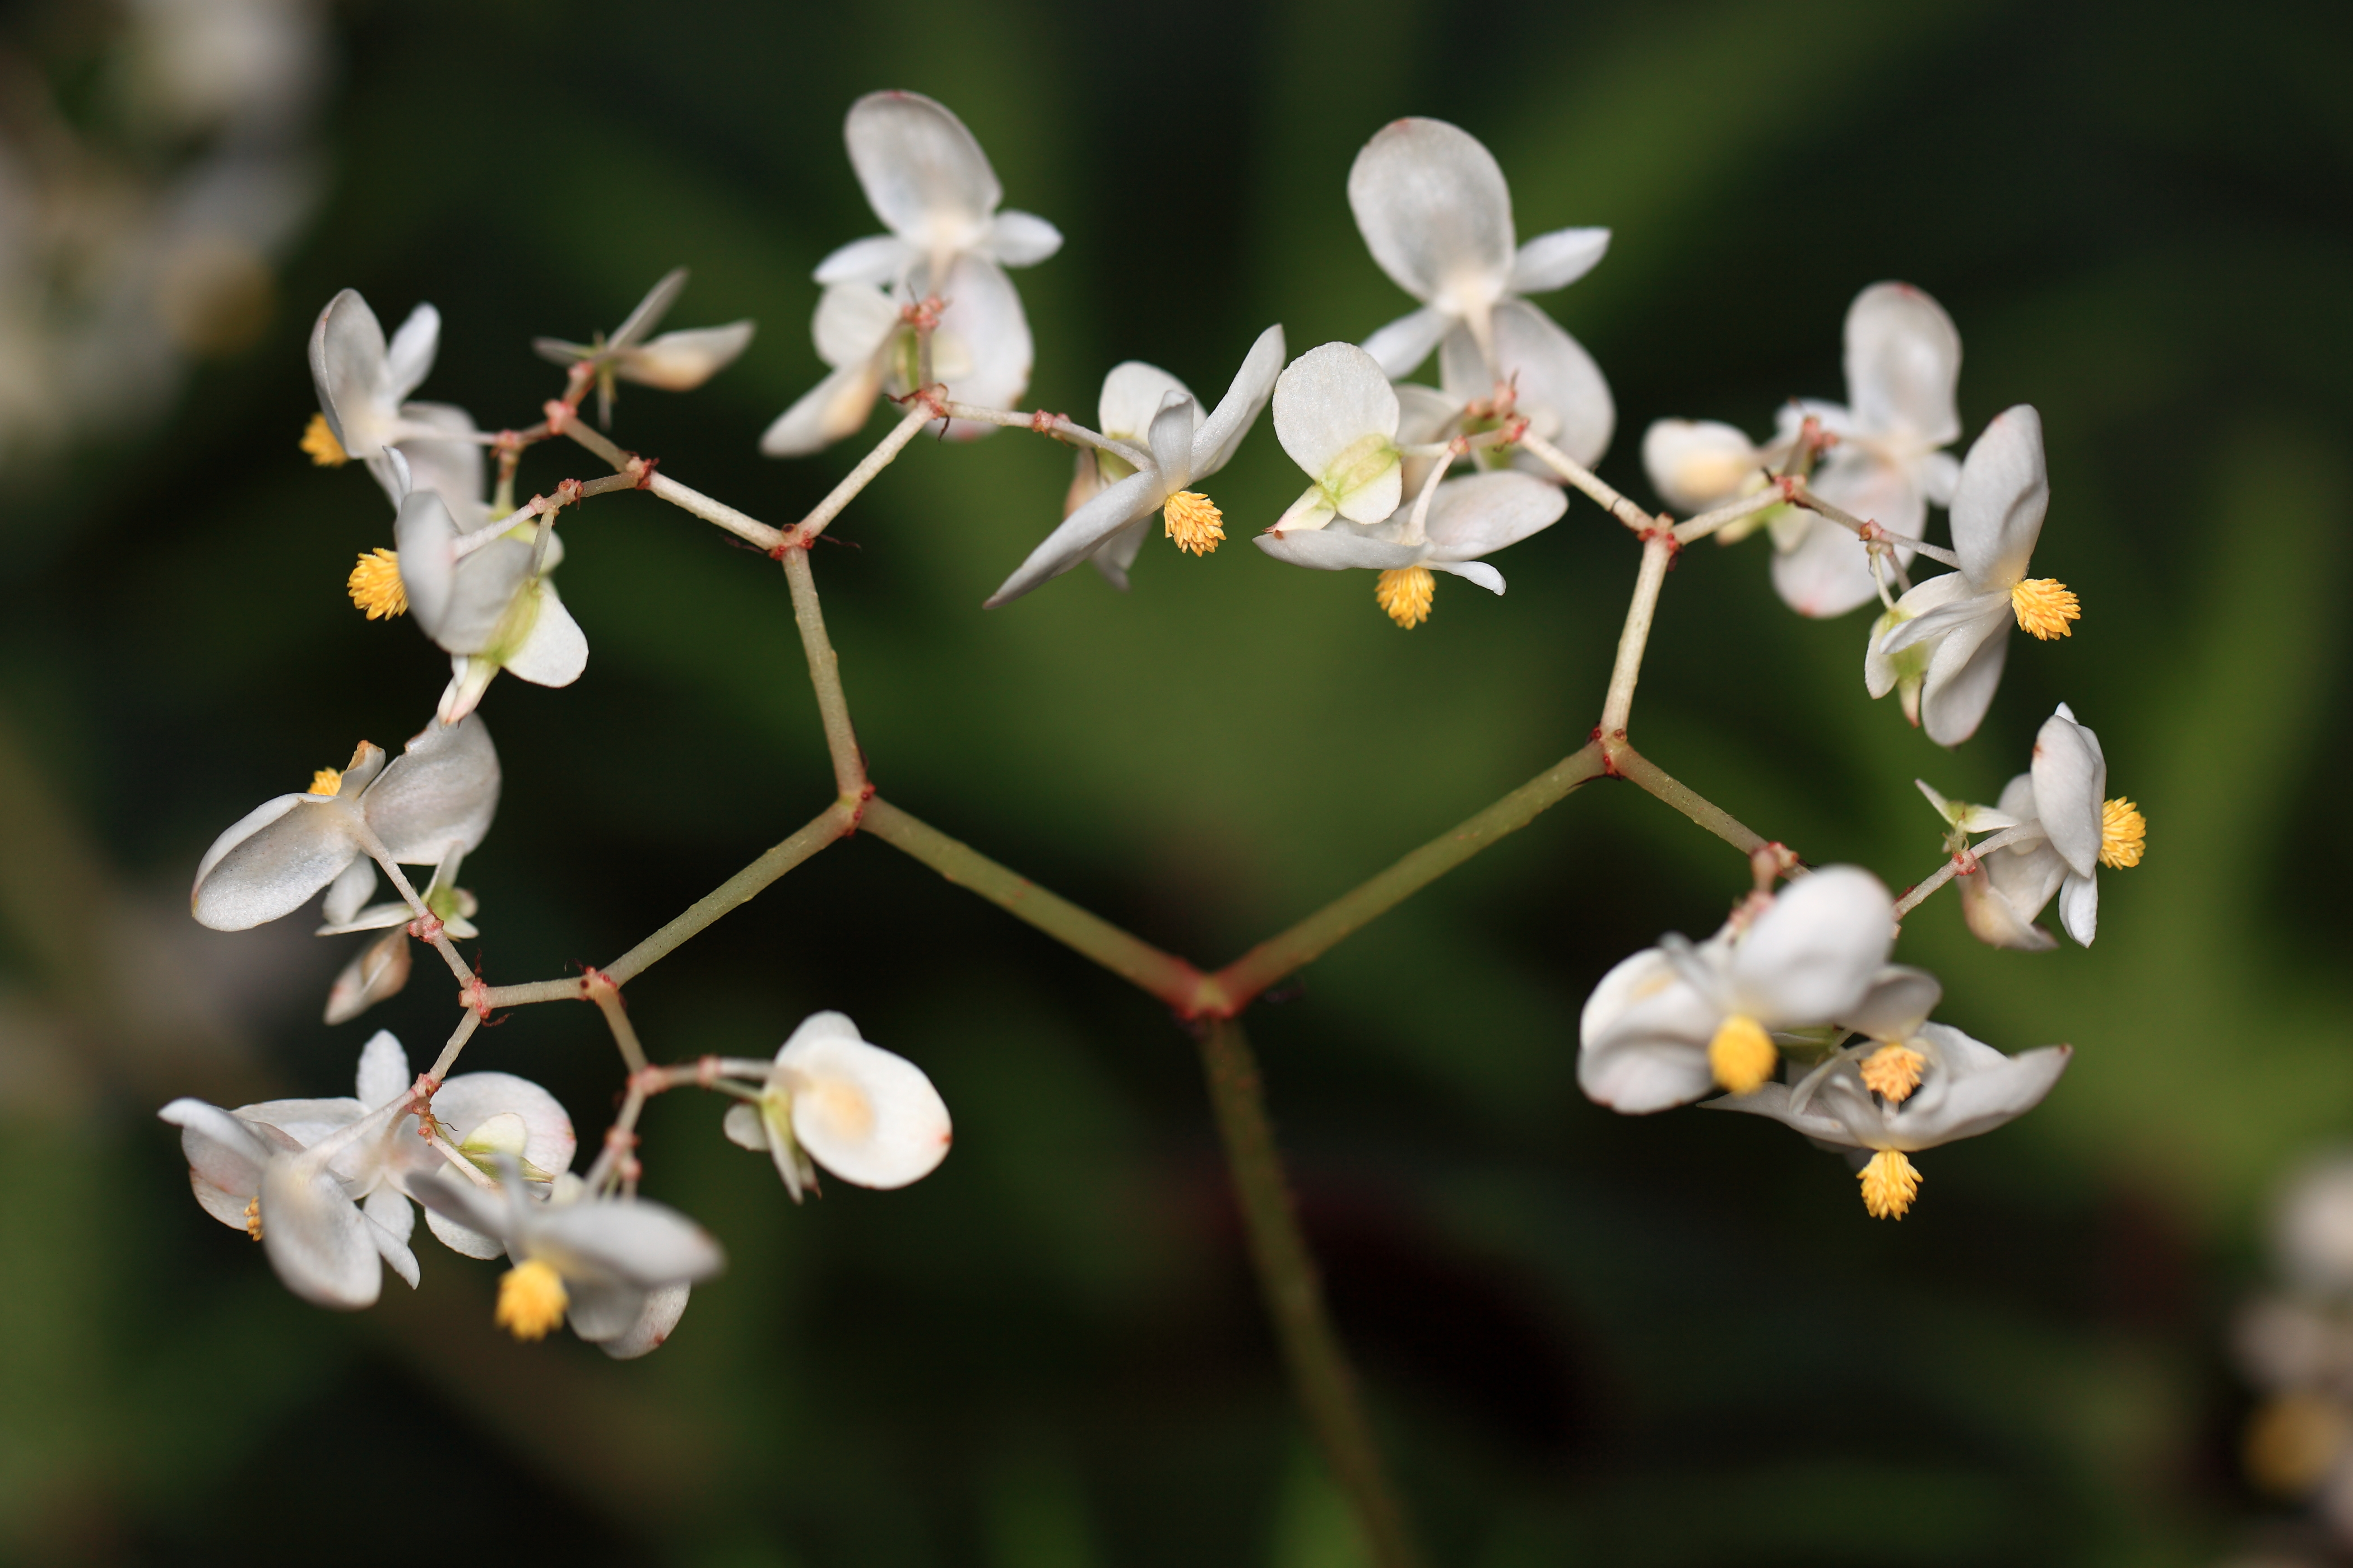
nature, branch, blossom, plant, fruit, flower, food, high, produce, botany, flora, wildflower, cool image, shrub, 5d, hires, markii, hi, res, resolution, macro photography, flowering plant, land plant